MX Rider

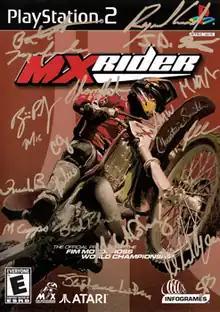

MX Rider (often stylized as MXrider) is a racing video game developed by Paradigm Entertainment and published by Infogrames Europe in 2001. It was the first title released under Infogrames' newly reinvented Atari brand, which Infogrames used alongside their branding until 2003. MX Rider features over 10 real Grand Prix riders and includes all the tracks from the 2000 world motocross GP championship.